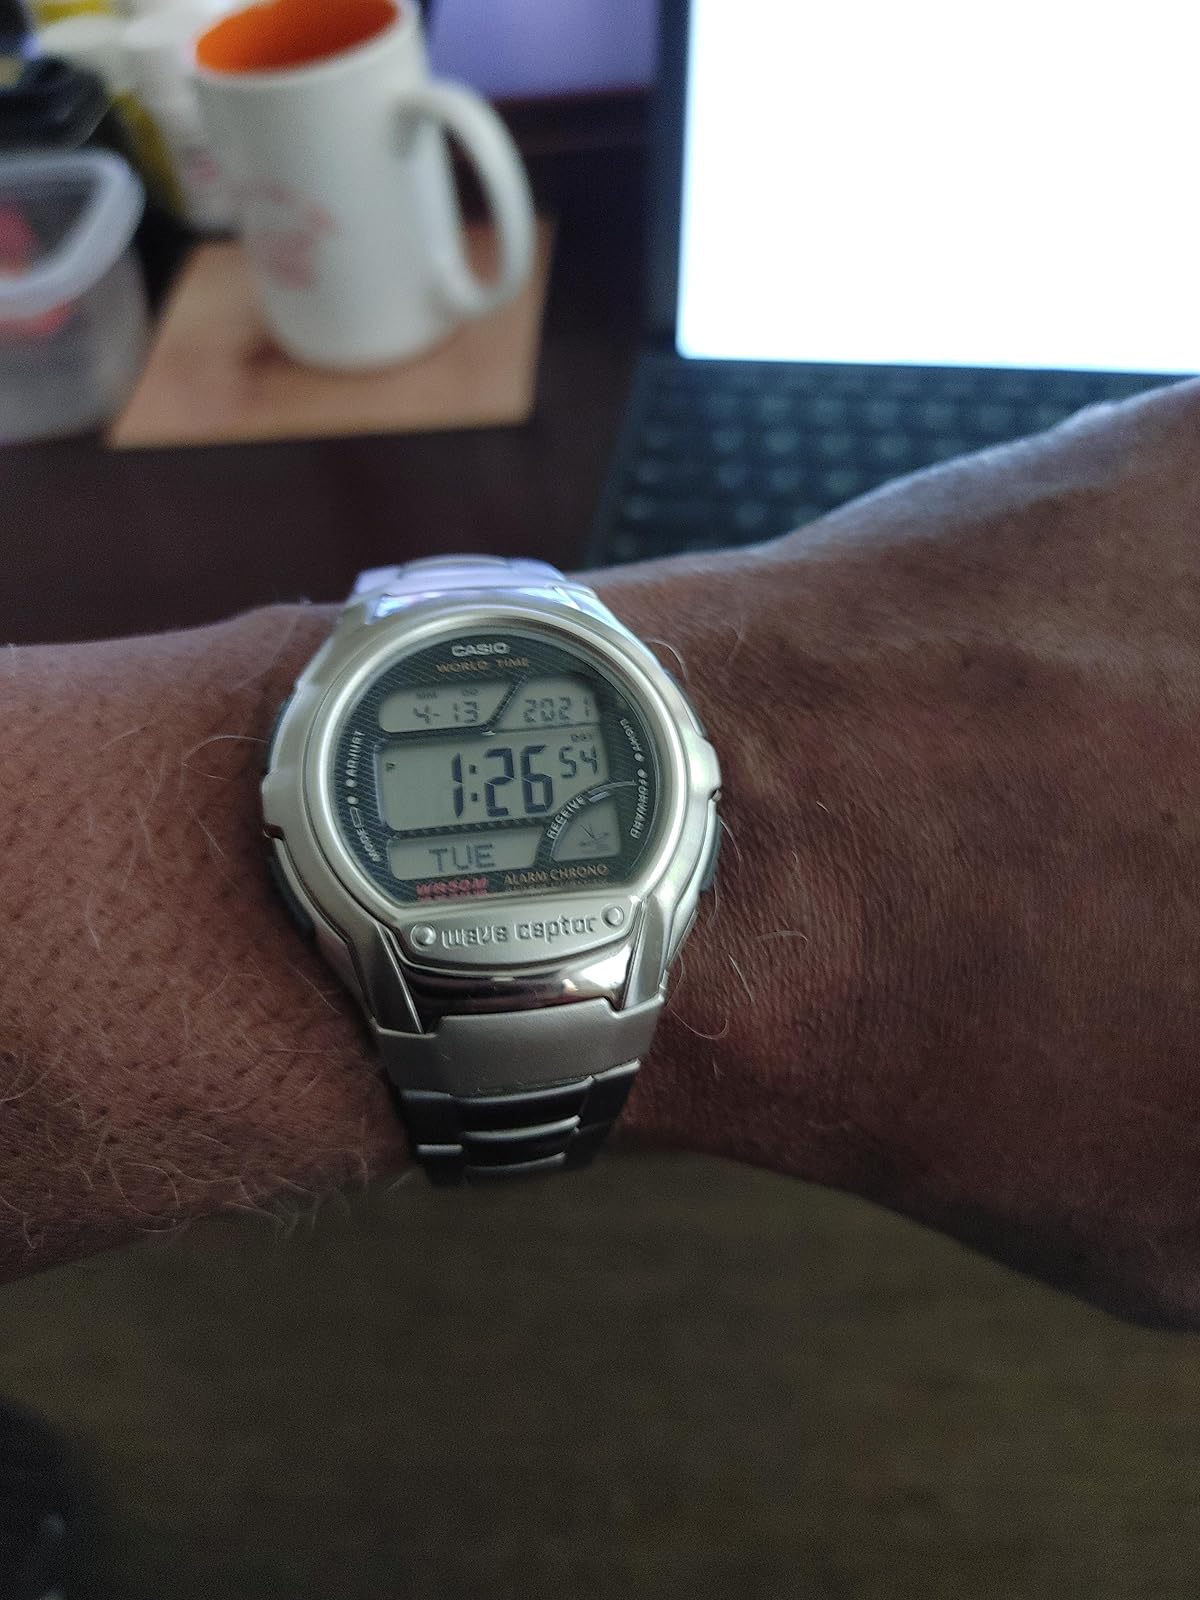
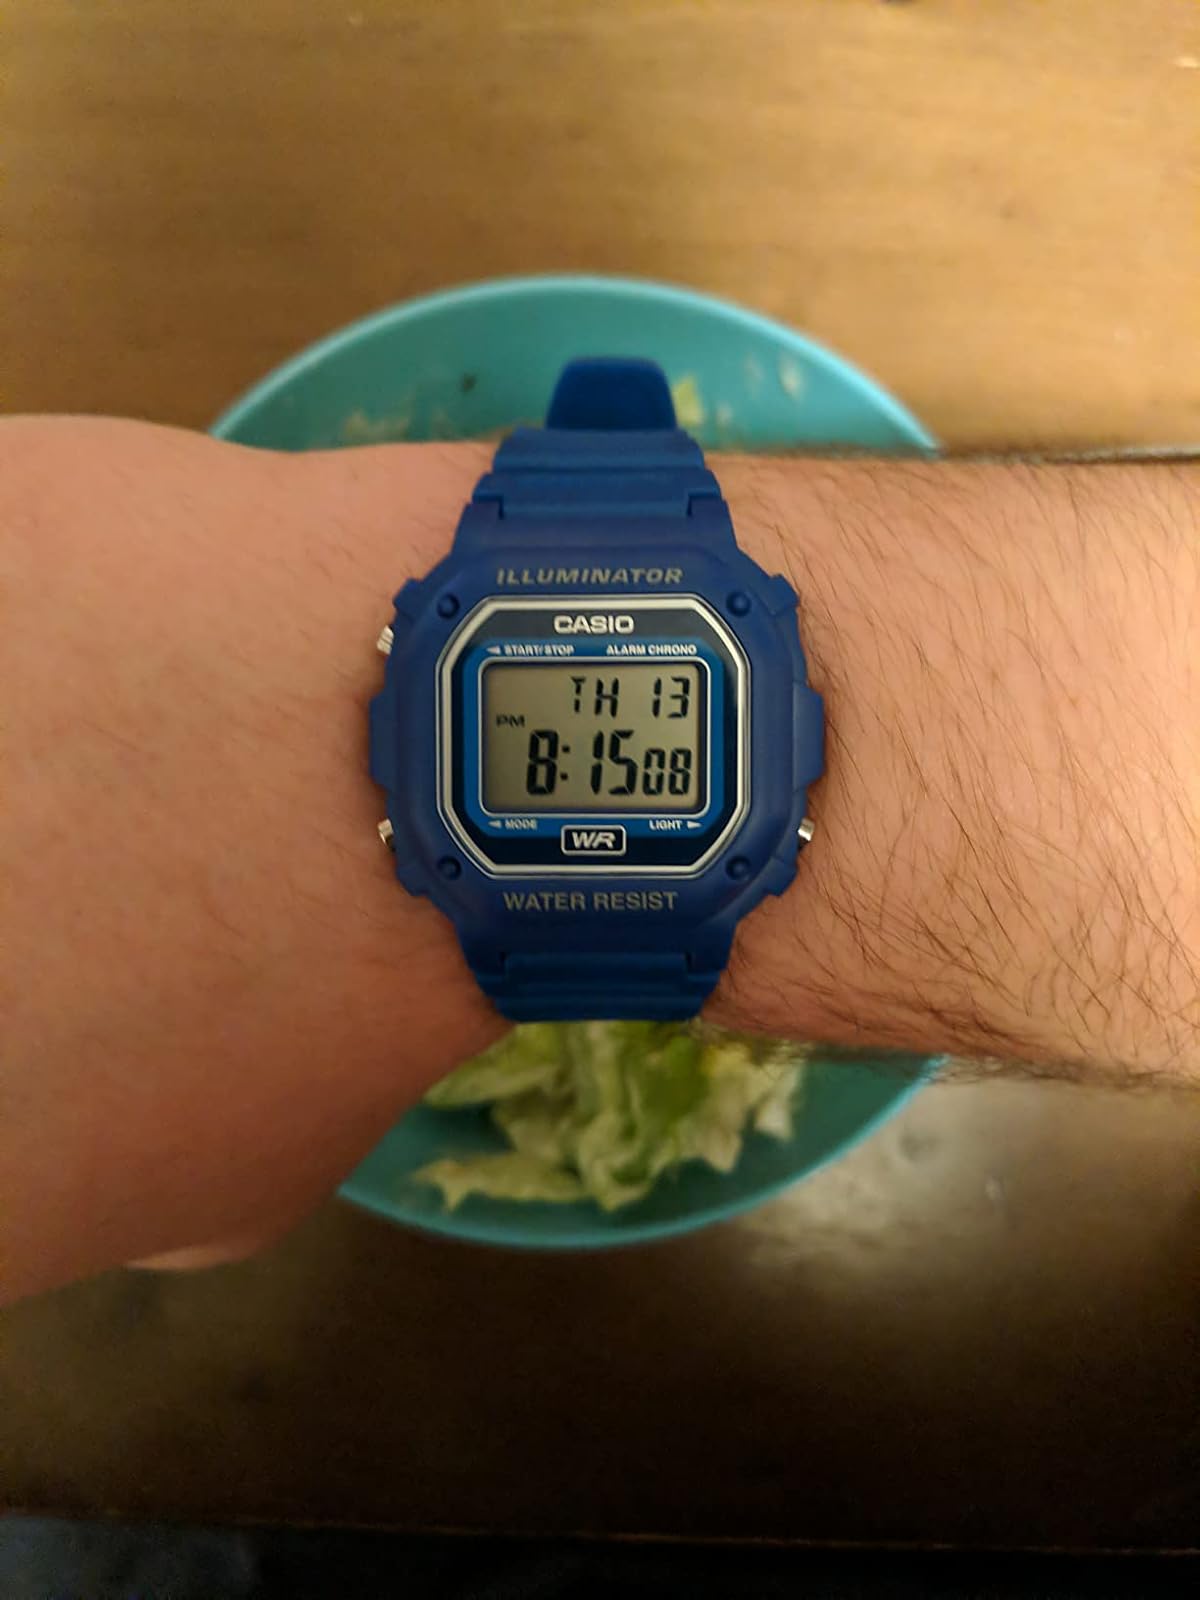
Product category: accessories_watch
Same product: no